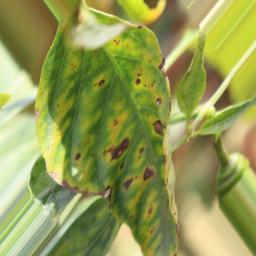
Label: nutritional